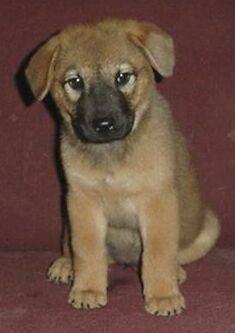
dog